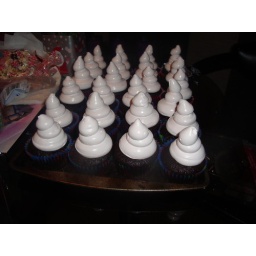
Dark chocolate cake with peppermint marshmallow, dipped in white chocolate and decorated with candy and fondant to look like snowmen.